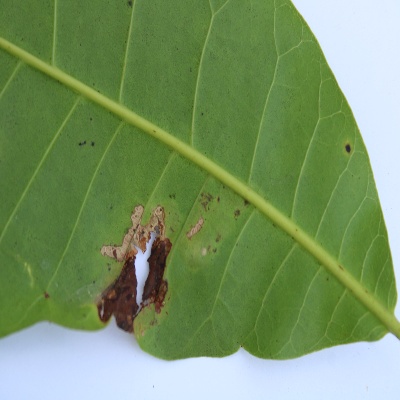
Crop: Cashew
Condition: leaf miner